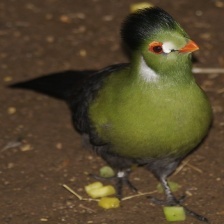
Species: WHITE CHEEKED TURACO
Scientific name: TAURACO LEUCOTIS